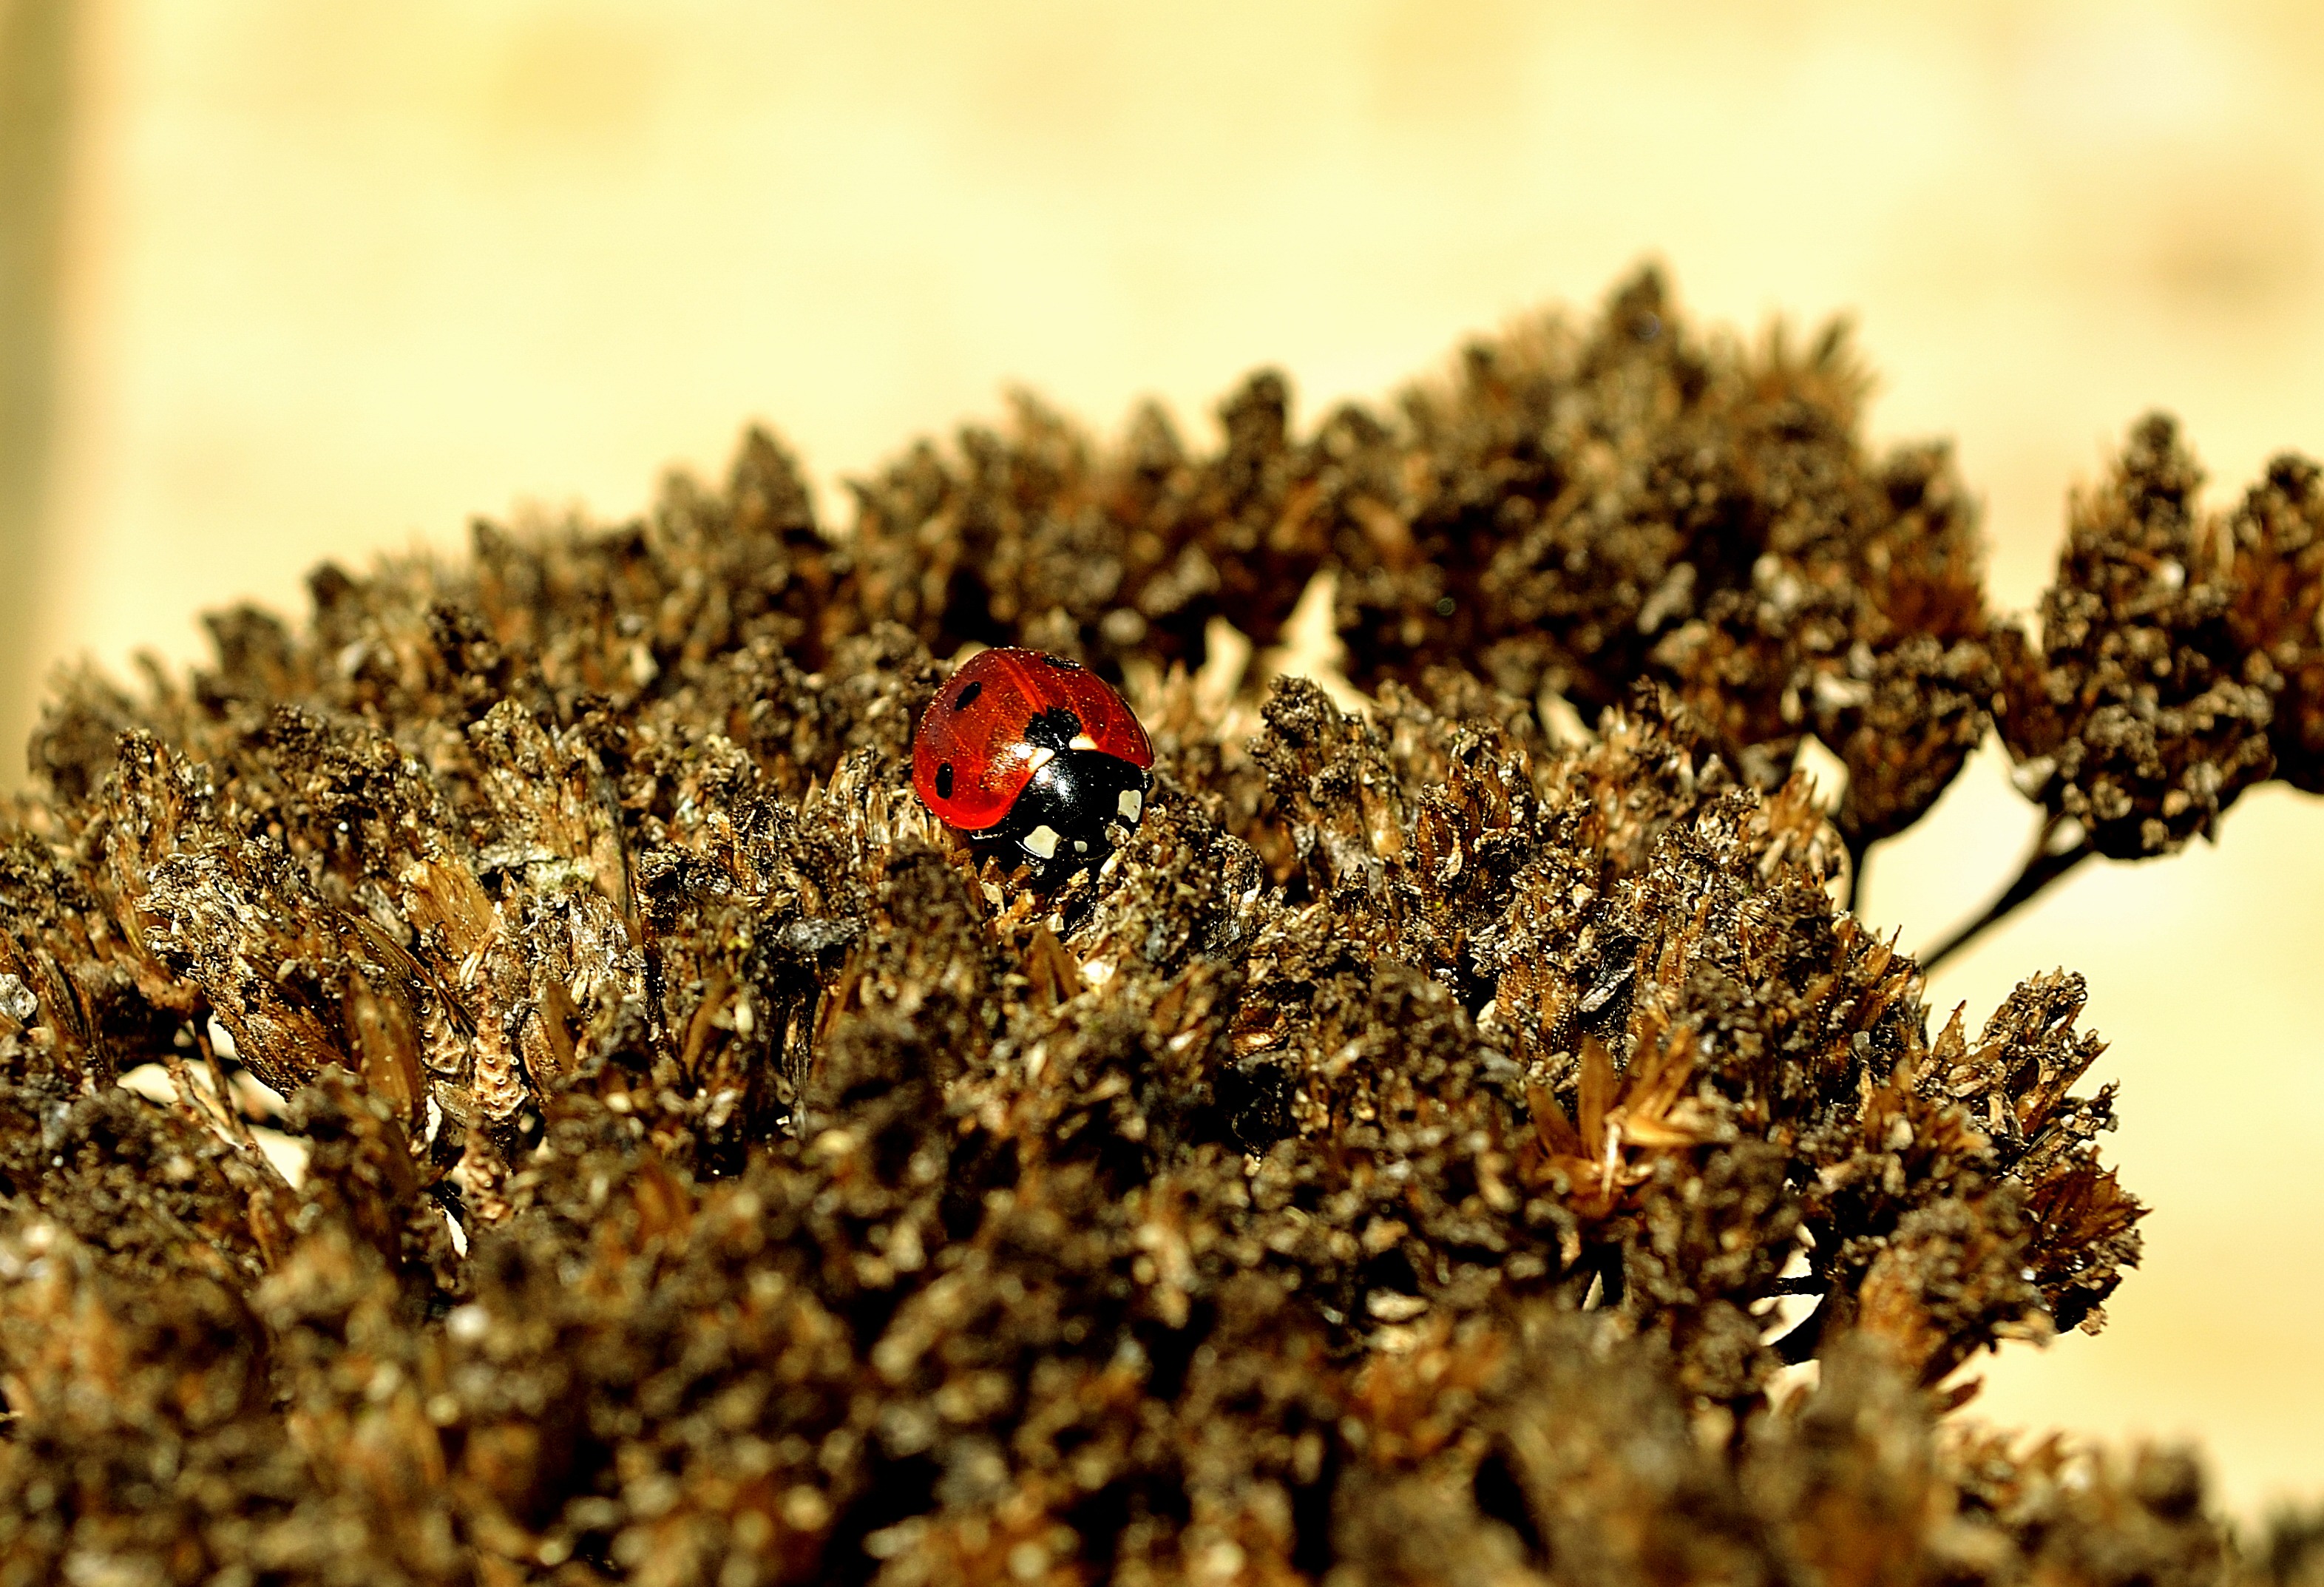
animal, spring, red, insect, macro, soil, blue, season, ladybird, close up, macro photography